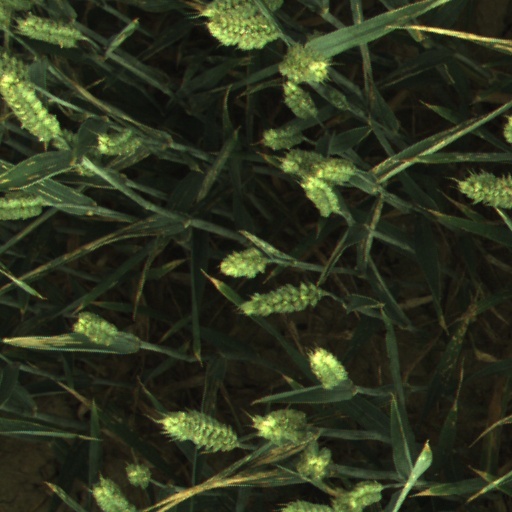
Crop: wheat